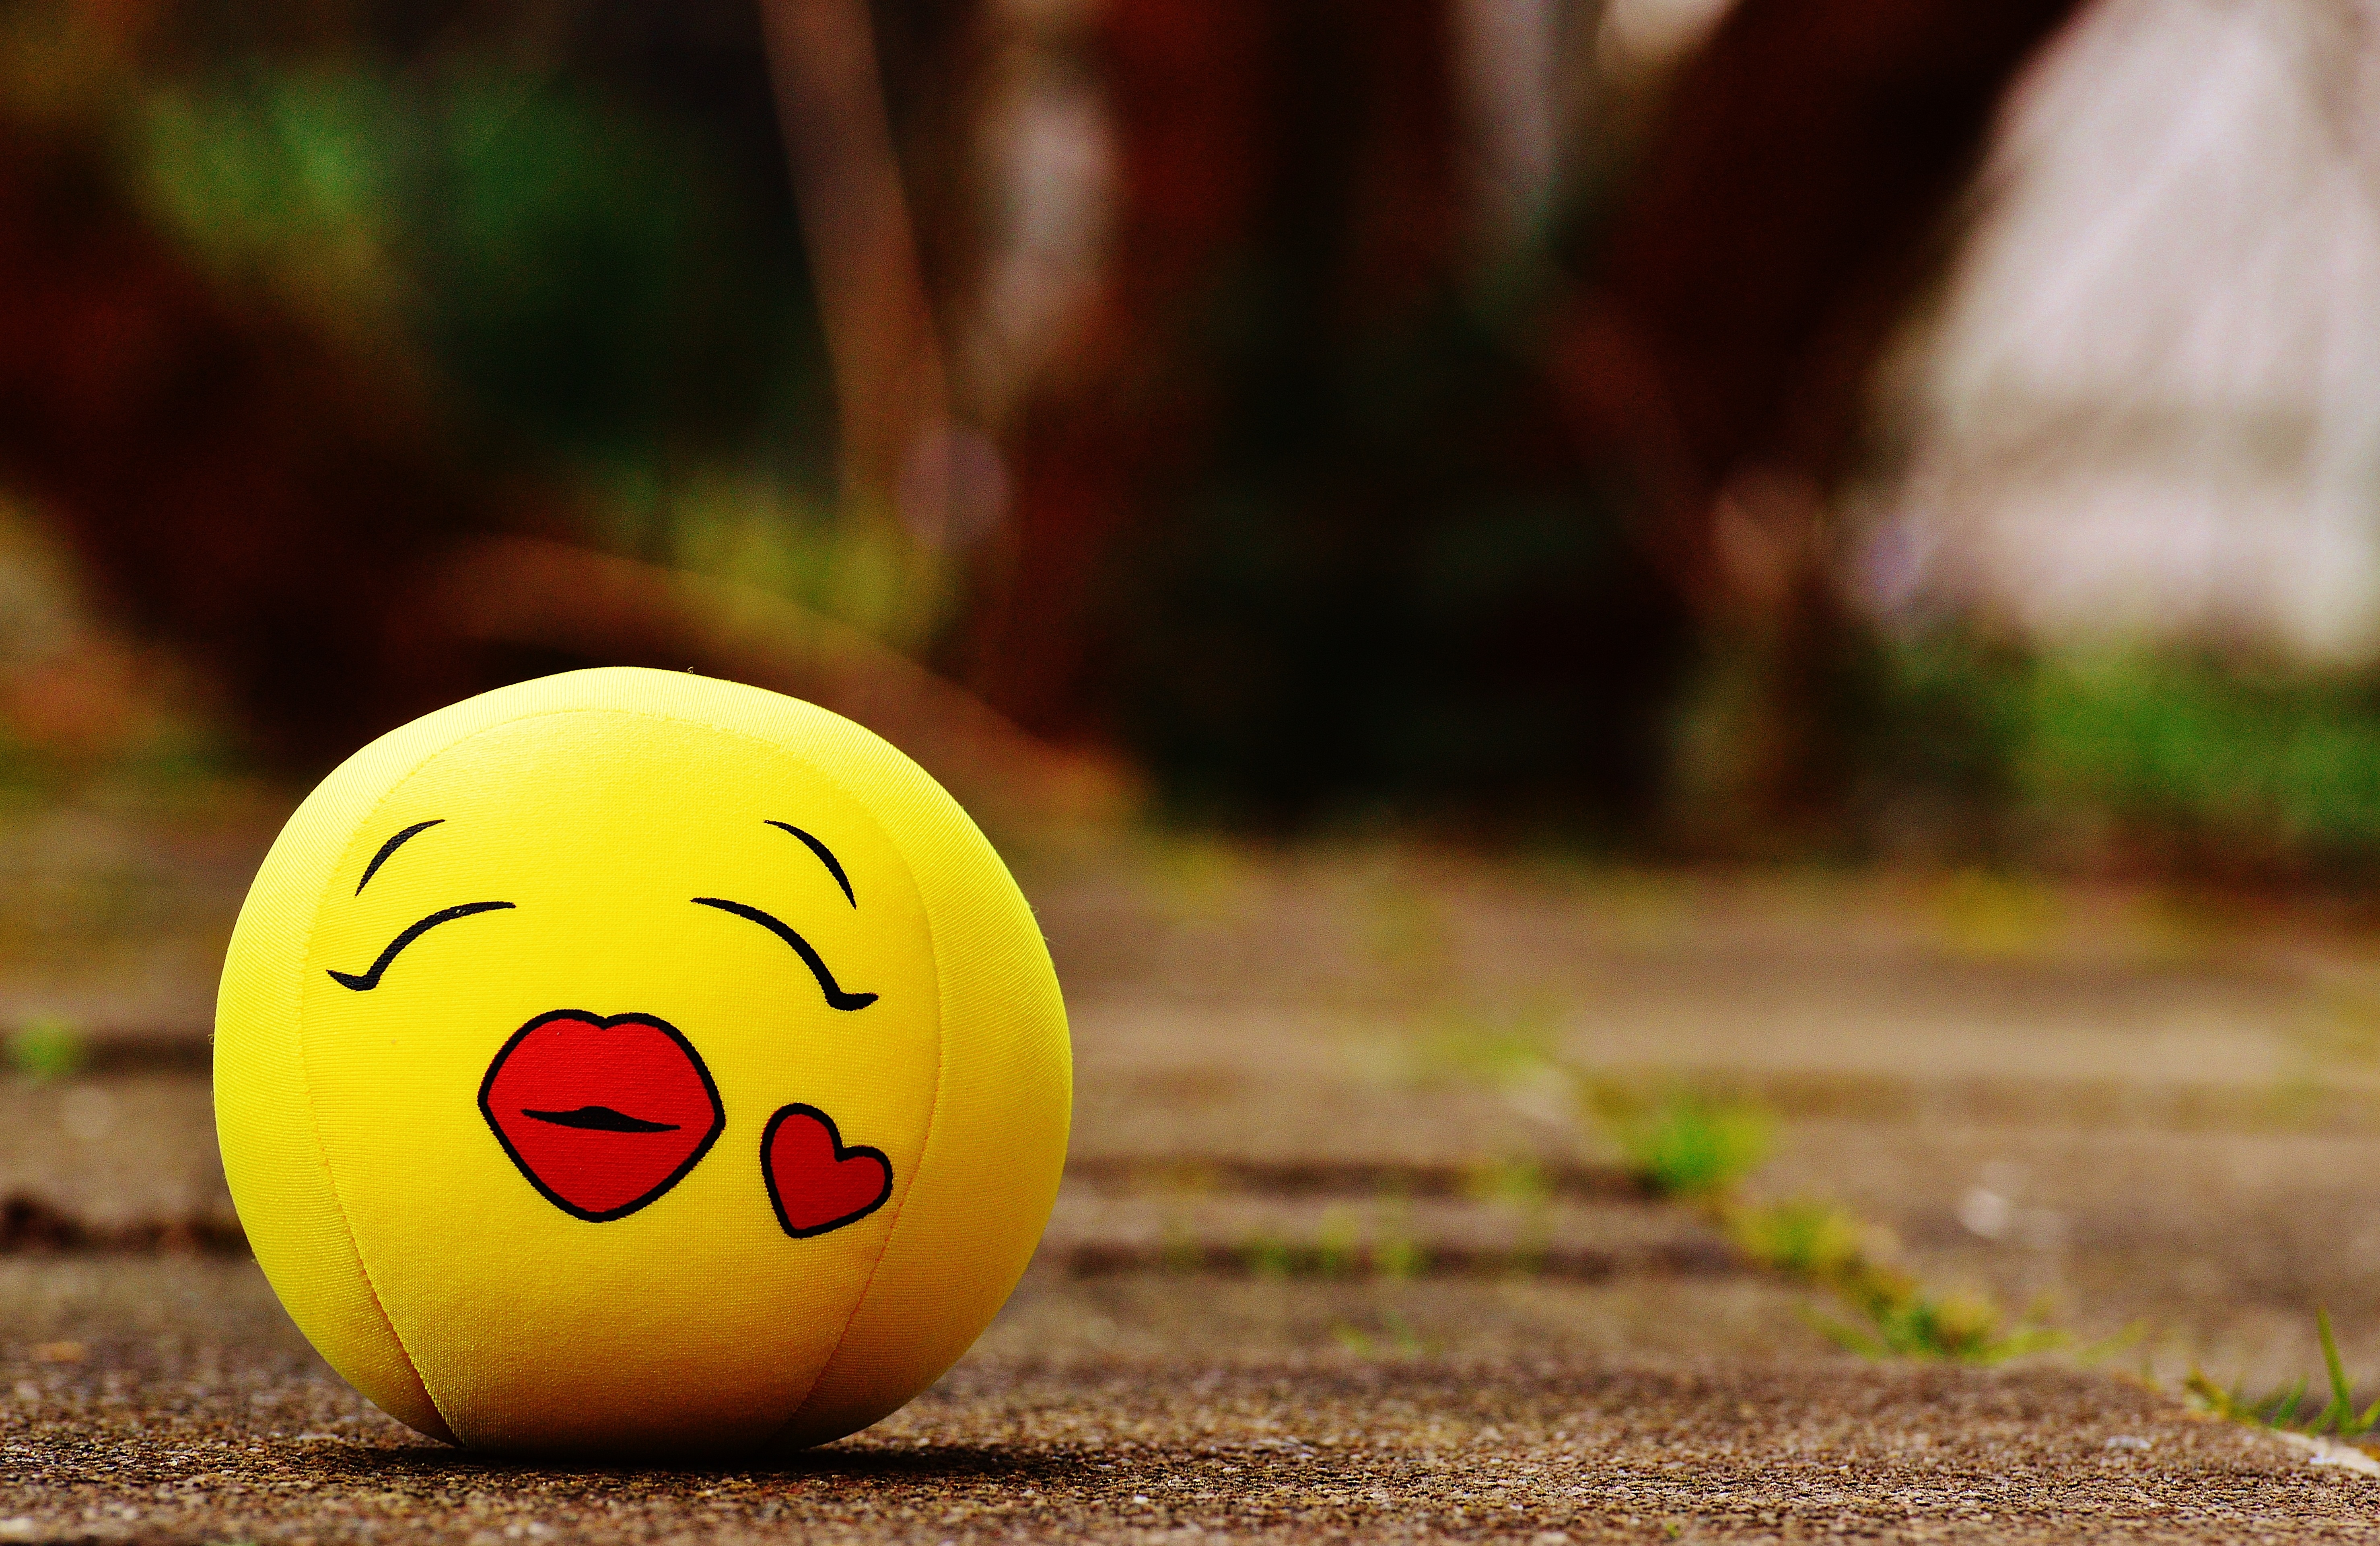
sweet, cute, love, heart, kiss, yellow, fabric, face, fun, ball, funny, friendly, smiley, valentine's day, themselves